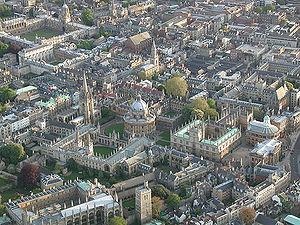
À la croisée des mondes est une trilogie du genre fantasy écrite par le romancier britannique Philip Pullman de 1995 à 2000. Elle est traduite en français par Jean Esch.
L’université d'Oxford, située dans la ville du même nom, à 90 km au nord-ouest de Londres, dans le comté d'Oxford ou Oxfordshire, dans l'Angleterre du Sud-Est, est l'une des plus prestigieuses universités sur le plan mondial. Elle est également la plus ancienne université britannique.